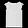
Label: T - shirt / top